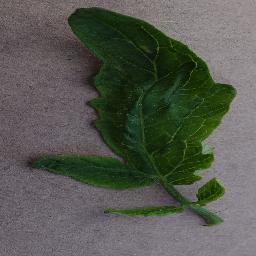
Label: Tomato___Tomato_Yellow_Leaf_Curl_Virus